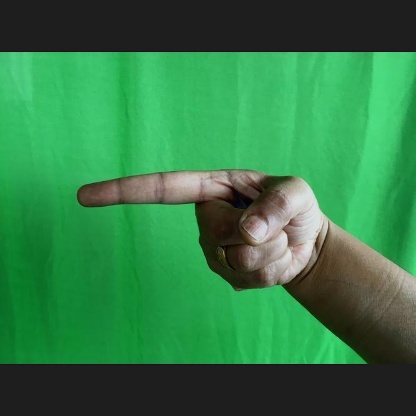
Mudra: Suchi